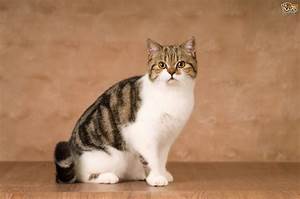
Label: gatto